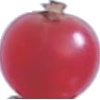
Label: redcurrant